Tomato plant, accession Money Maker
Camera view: vertical (180 deg); turntable rotation: 270 degrees
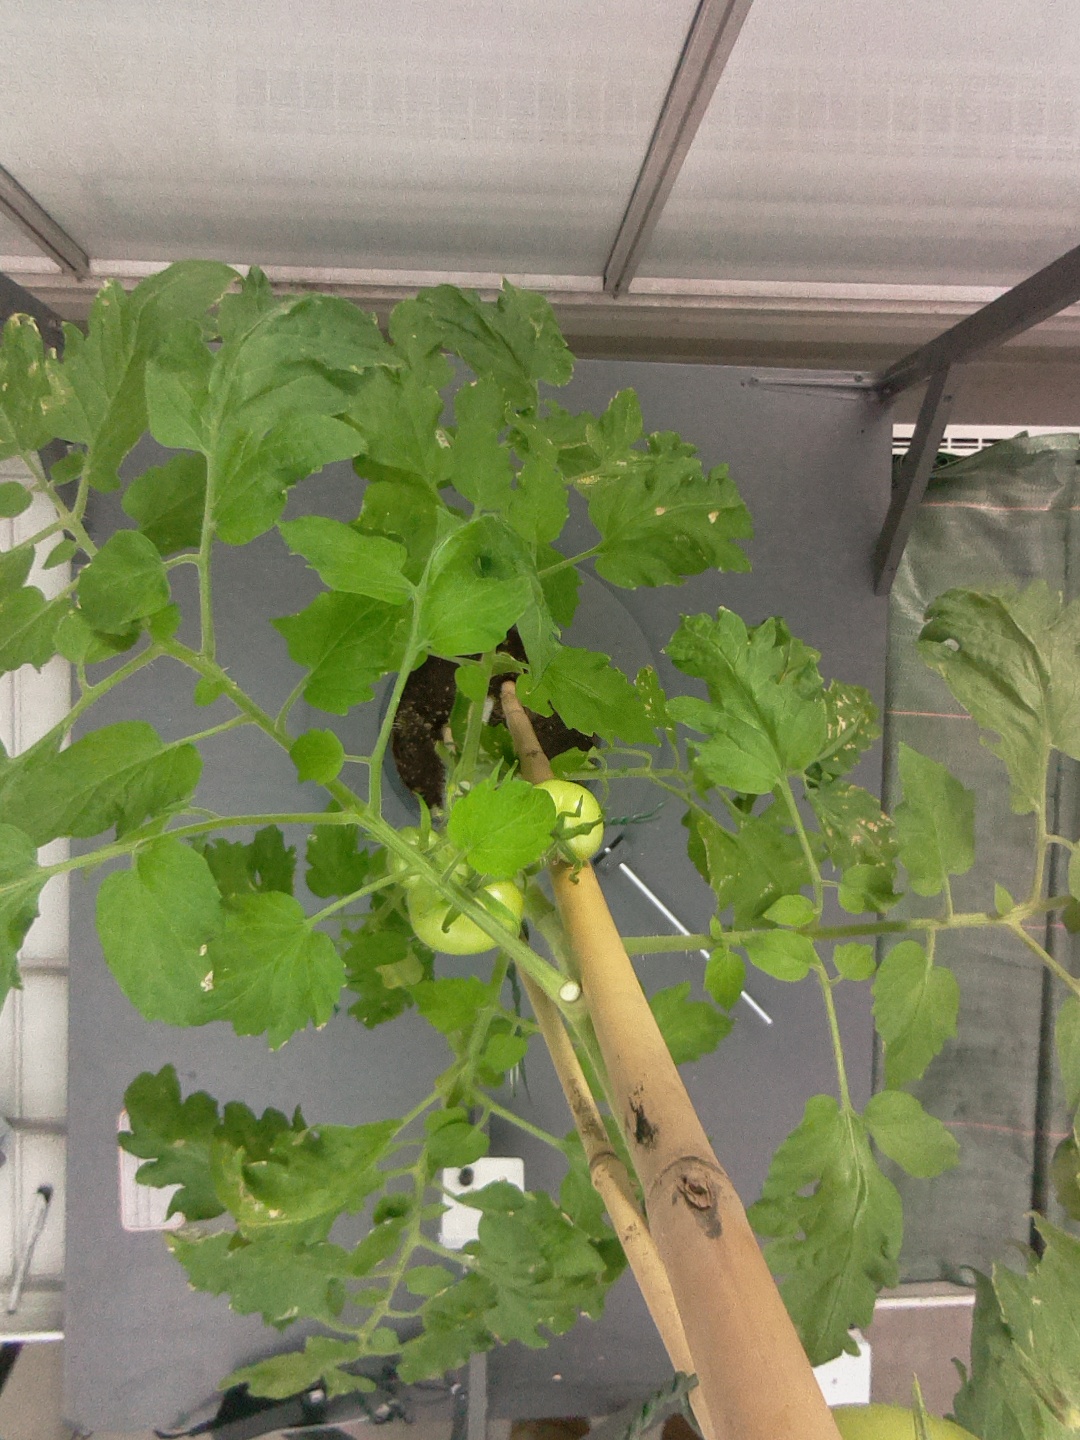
BBCH growth stage 73: 30%-40% of final fruit size